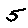
Label: 5